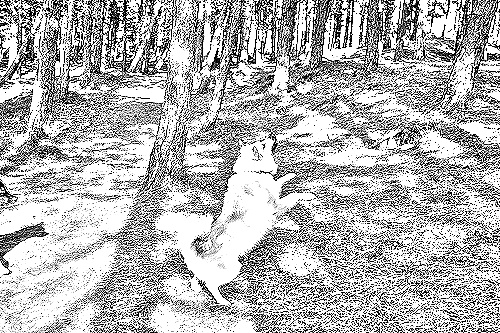
Portrait style: Sketch Portrait